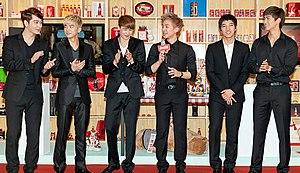
Cet article est une liste non exhaustive de boys bands.